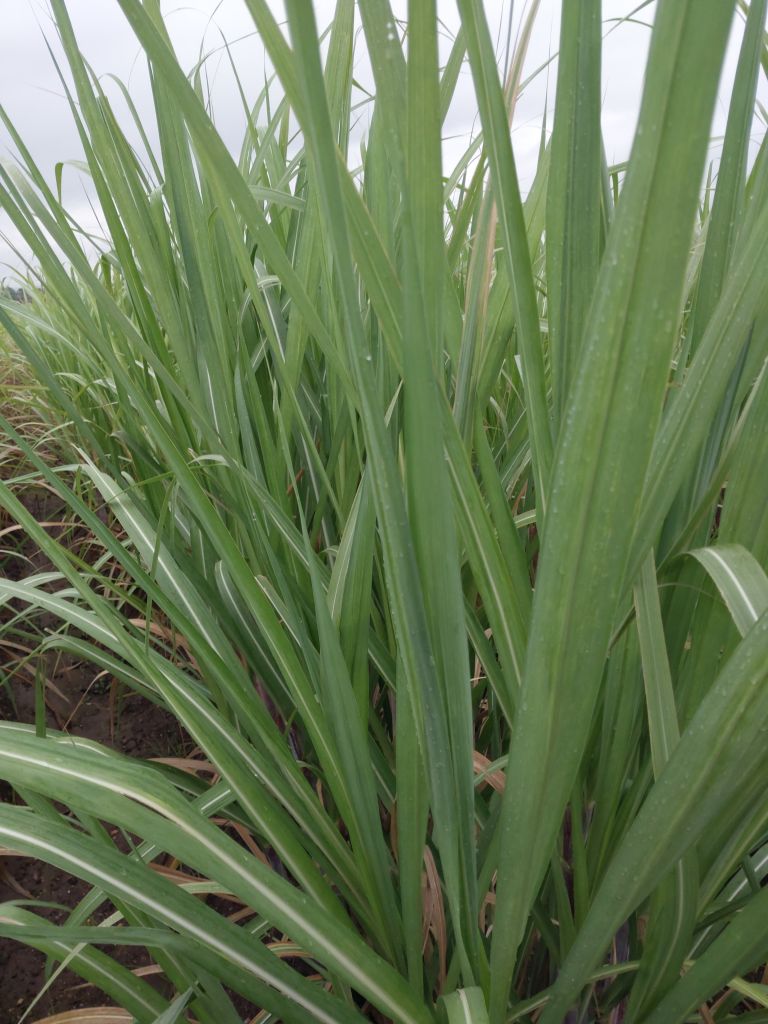
Label: Healthy